Hailee Steinfeld

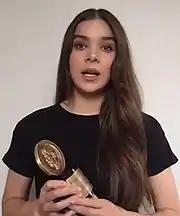
Steinfeld holding the Peabody Award received by "Dickinson"

In September 2016, Steinfeld played the lead role in "The Edge of Seventeen", a coming-of-age comedy co-starring Blake Jenner, Woody Harrelson and Kyra Sedgwick, and written and directed by Kelly Fremon Craig. The film was released on November 18, 2016, to positive reviews; Steinfeld's performance was praised and earned her a Golden Globe Award nomination.